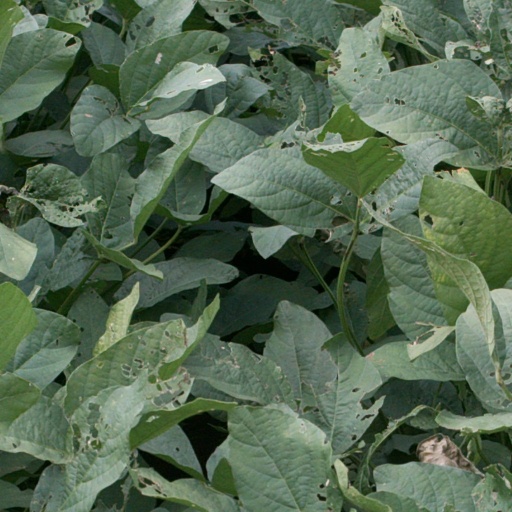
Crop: soybean